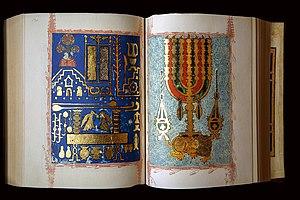
L’Enluminure juive désigne l'art de décorer les livres dans la culture juive. Cet art suit le plus souvent les traditions propres à l'enluminure de chaque région et de chaque civilisation. Cependant, plusieurs caractères distinguent l'enluminure juive des autres dans les types de textes décorés, l'absence de lettrines décorées remplacées par des mots entiers en hébreu, l'usage de la microcalligraphie et la rareté des représentations humaines. Toutes les cultures juives ont pratiqué la décoration des manuscrits, qu'elles soient orientales, séfarades ou ashkénazes.